Marion Leonard

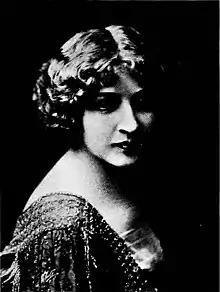
"The Theater of Science", 1914

Marion Leonard (June 9, 1881 – January 9, 1956) was an American stage actress who became one of the first motion picture celebrities in the early years of the silent film era.